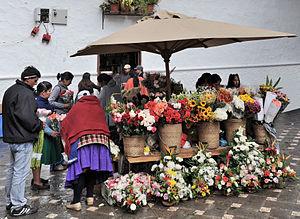
Cuenca, Équateur: vente de fleurs au marché-aux-fleurs de la Plaza de la Flores, place des fleurs (aussi Plazoleta del Carmen, petite place du Carmel) dans le centre historique de la ville.